Sharq El Owainat

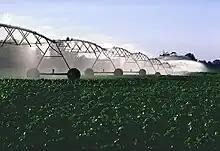
Irrigation system in East Owainat.

Sharq El Owainat, or East Oweinat is a 110,000 acre desert land reclamation project that started in 1991, in the New Valley Governorate, Egypt. It is in a remote location in the Western Desert in the extreme south-west of the country, east of Oweinat Mountain, delimiting Egypt's south western border with Libya and Sudan. The project is operated by the Egyptian Military's National Company for Reclamation and Agriculture in East Oweinat, and in 2021 a further 1.4 million acres were added to its concession.